Neuroscientist

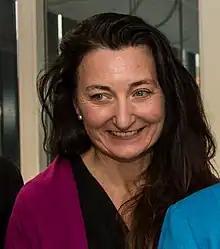
May-Britt Moser, co-winner of 2014 Nobel Prize in Physiology or Medicine

One recent behavioral study is that of phenylketonuria (PKU), a disorder that heavily damages the brain due to toxic levels of the amino acid phenylalanine. Before neuroscientists had studied this disorder, psychologists did not have a mechanistic understanding as to how this disorder caused high levels of the amino acid and thus treatment was not well understood, and oftentimes, was inadequate. The neuroscientists that studied this disorder used the previous observations of psychologists to propose a mechanistic model that gave a better understanding of the disorder at the molecular level. This in turn led to better understanding of the disorder as a whole and greatly changed treatment that led to better lives for patients with the disorder.